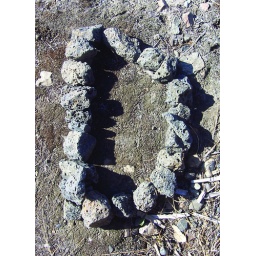
Lava rock from train tracks. White Rock Beach in the morning.